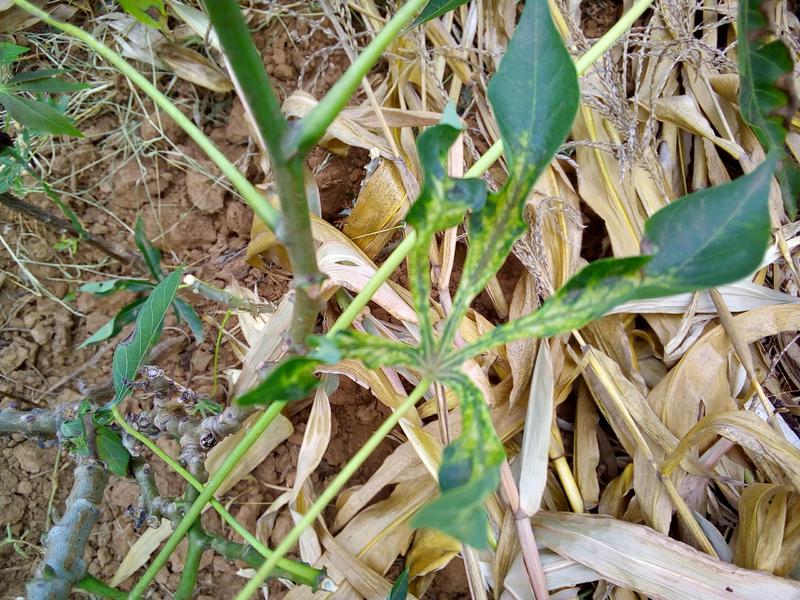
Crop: cassava
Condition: mosaic_disease